Game (Perfume album)

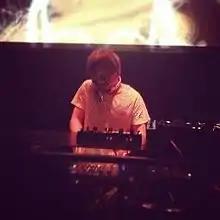
Nakata created the entirety of "Game" and intended to incorporate the techno-pop genre into the album's sound.

"Game" is an electronic dance record with elements of J-pop and techno-pop. Regarding the use of techno-pop music, Nakata stated that he was particularly interested in re-inventing the term "techno-pop" for the Japanese music scene; a term first recognised in Western culture in the 1980s, and sonically established by Japanese band Yellow Magic Orchestra, who used the genre in their studio album "Naughty Boys" (1983). Nakata also incorporated his post-Shibuya-kei sound, which he had previously used for songs produced with Perfume during their time as an indies idol group, into the tracks on "Game".